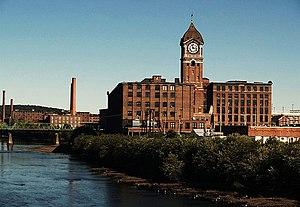
Lawrence est une ville du comté d'Essex, dans l'État du Massachusetts, dans le nord-est des États-Unis. Elle possède un secteur industriel dynamique avec la fabrication de composants électroniques, le textile, la confection, la fabrication du papier et l'agroalimentaire.
Le Massachusetts est un état des États-Unis dont la population compte près de 6,3 millions d'habitants. La capitale et la métropole de l'État est Boston. L’État fait partie de la région de la Nouvelle-Angleterre.